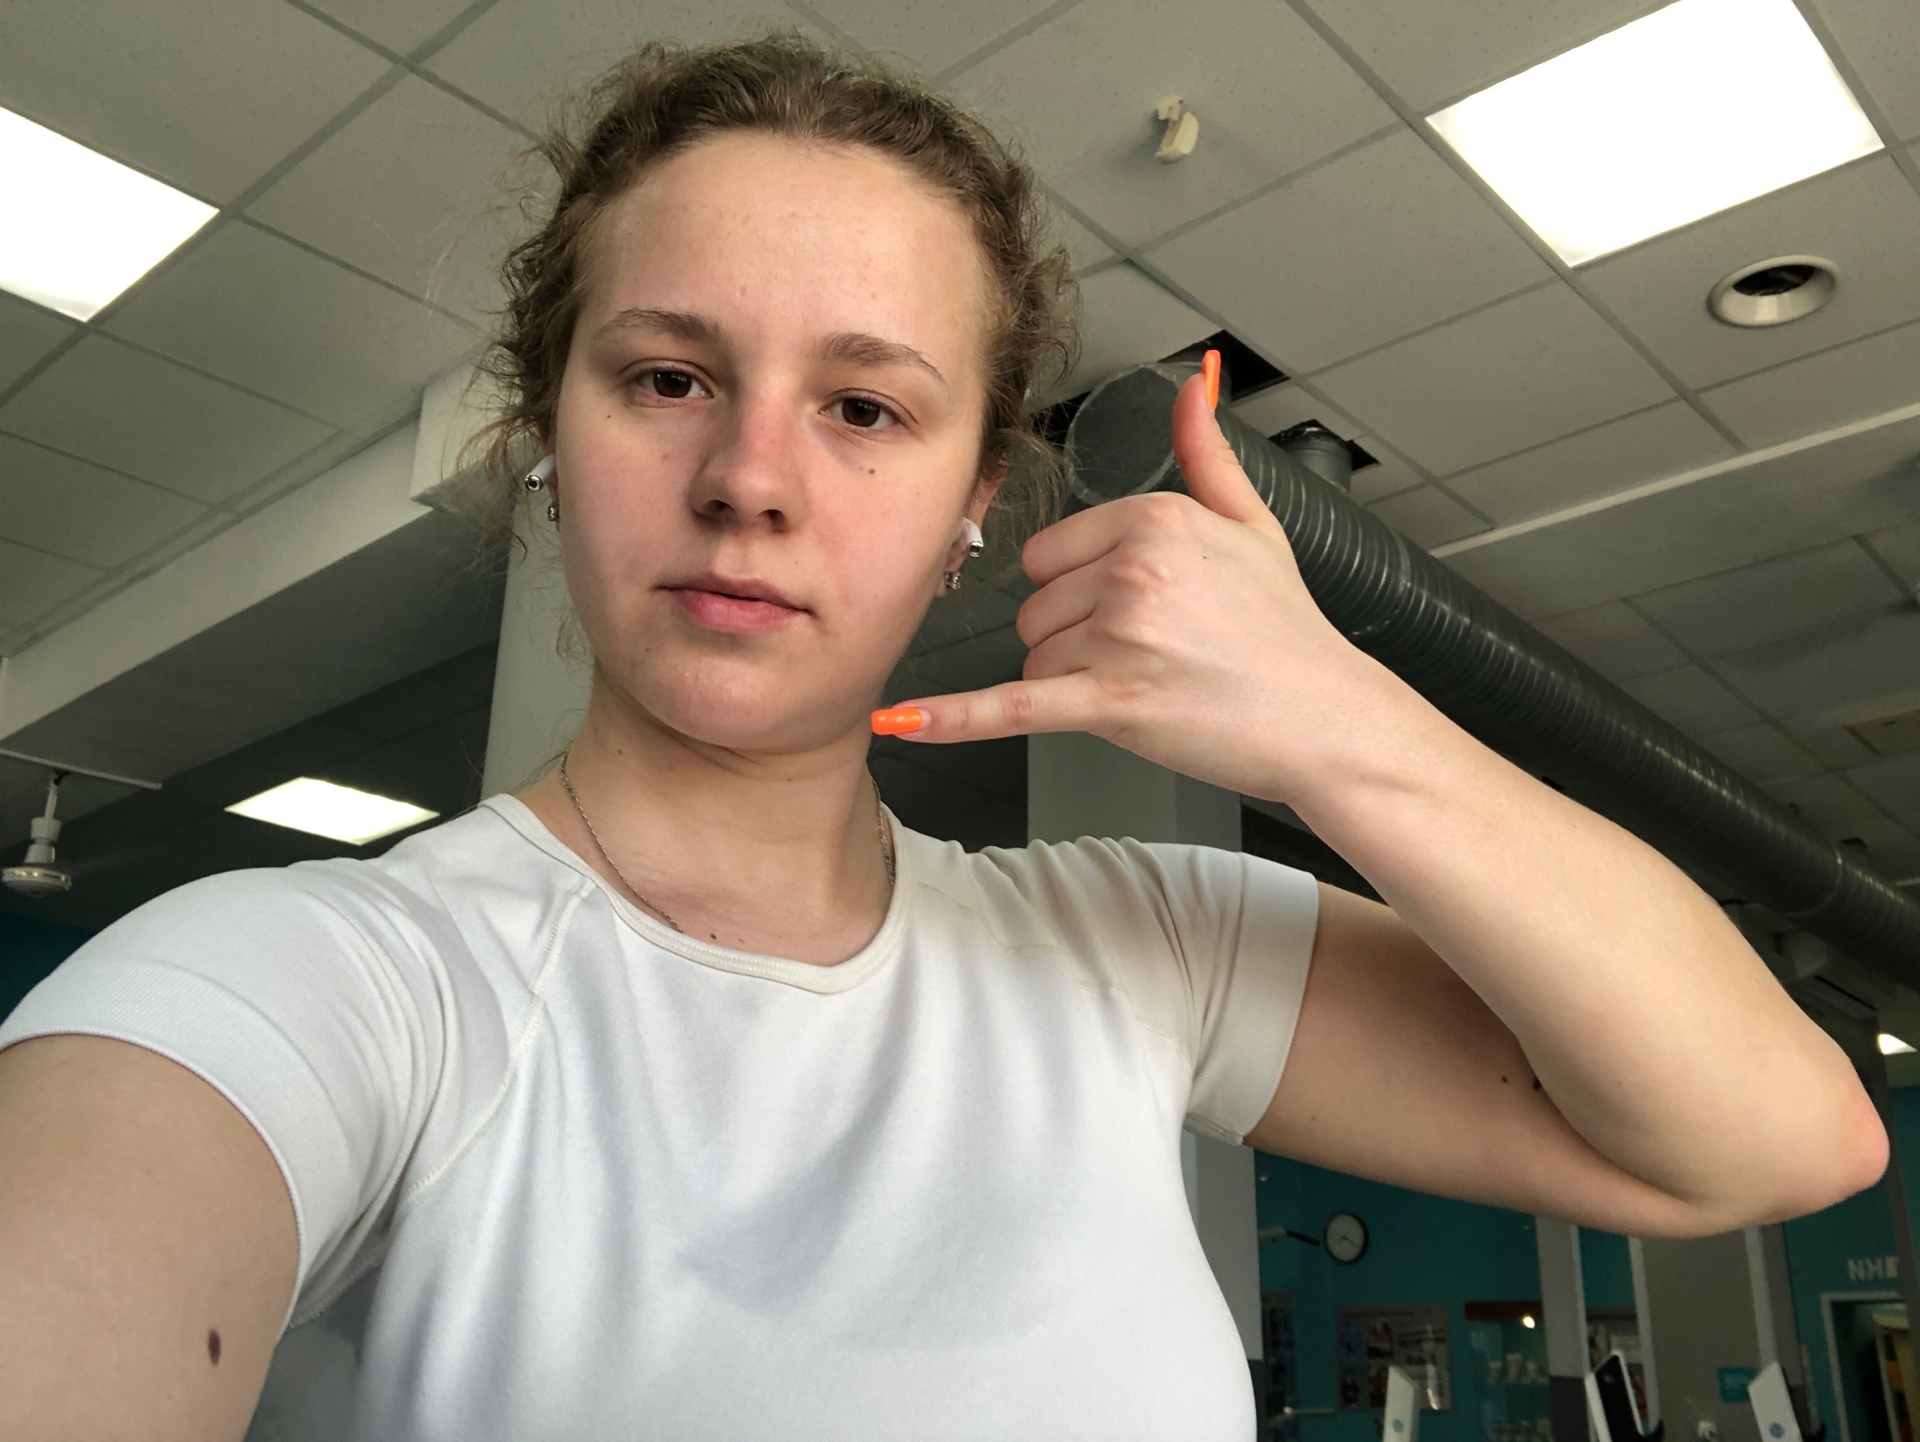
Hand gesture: call